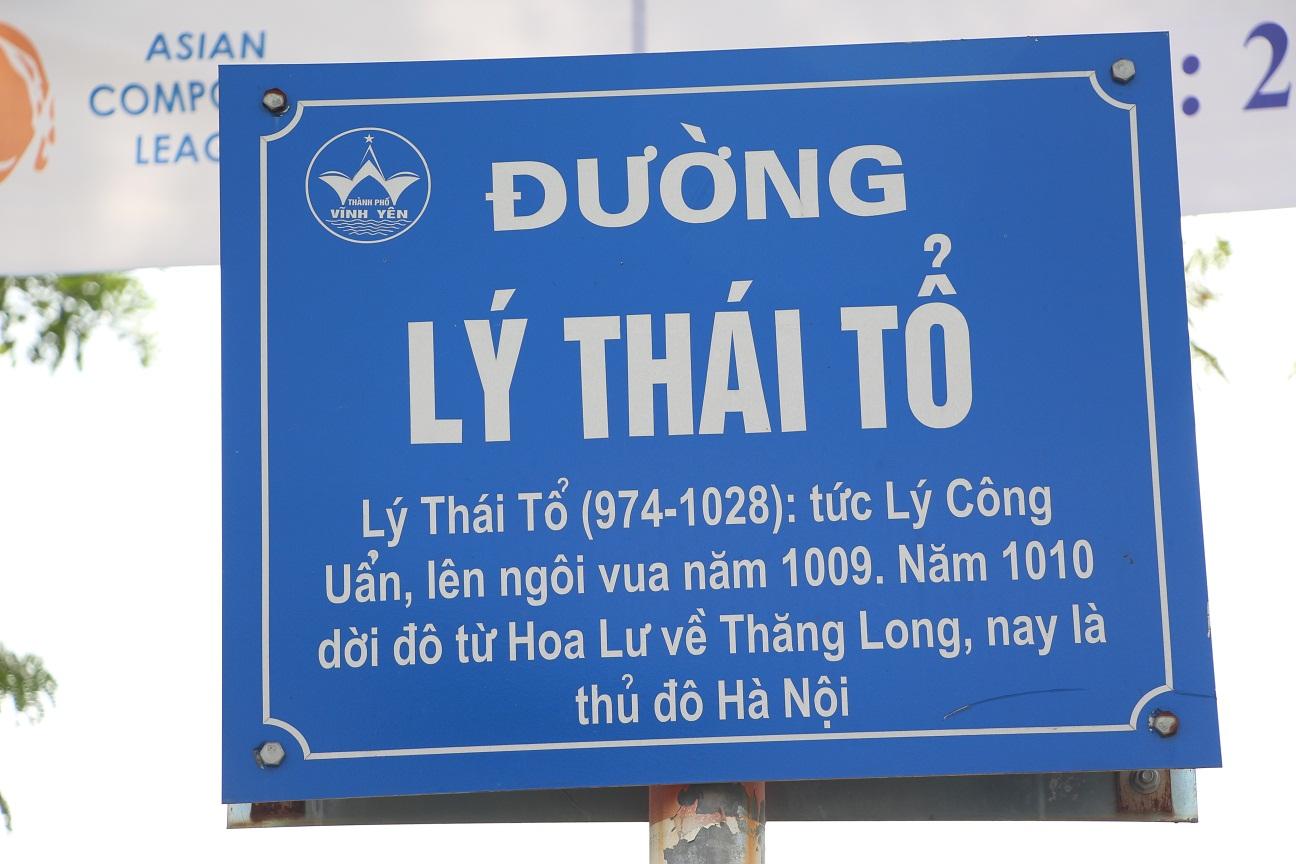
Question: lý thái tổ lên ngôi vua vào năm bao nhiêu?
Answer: năm 1009